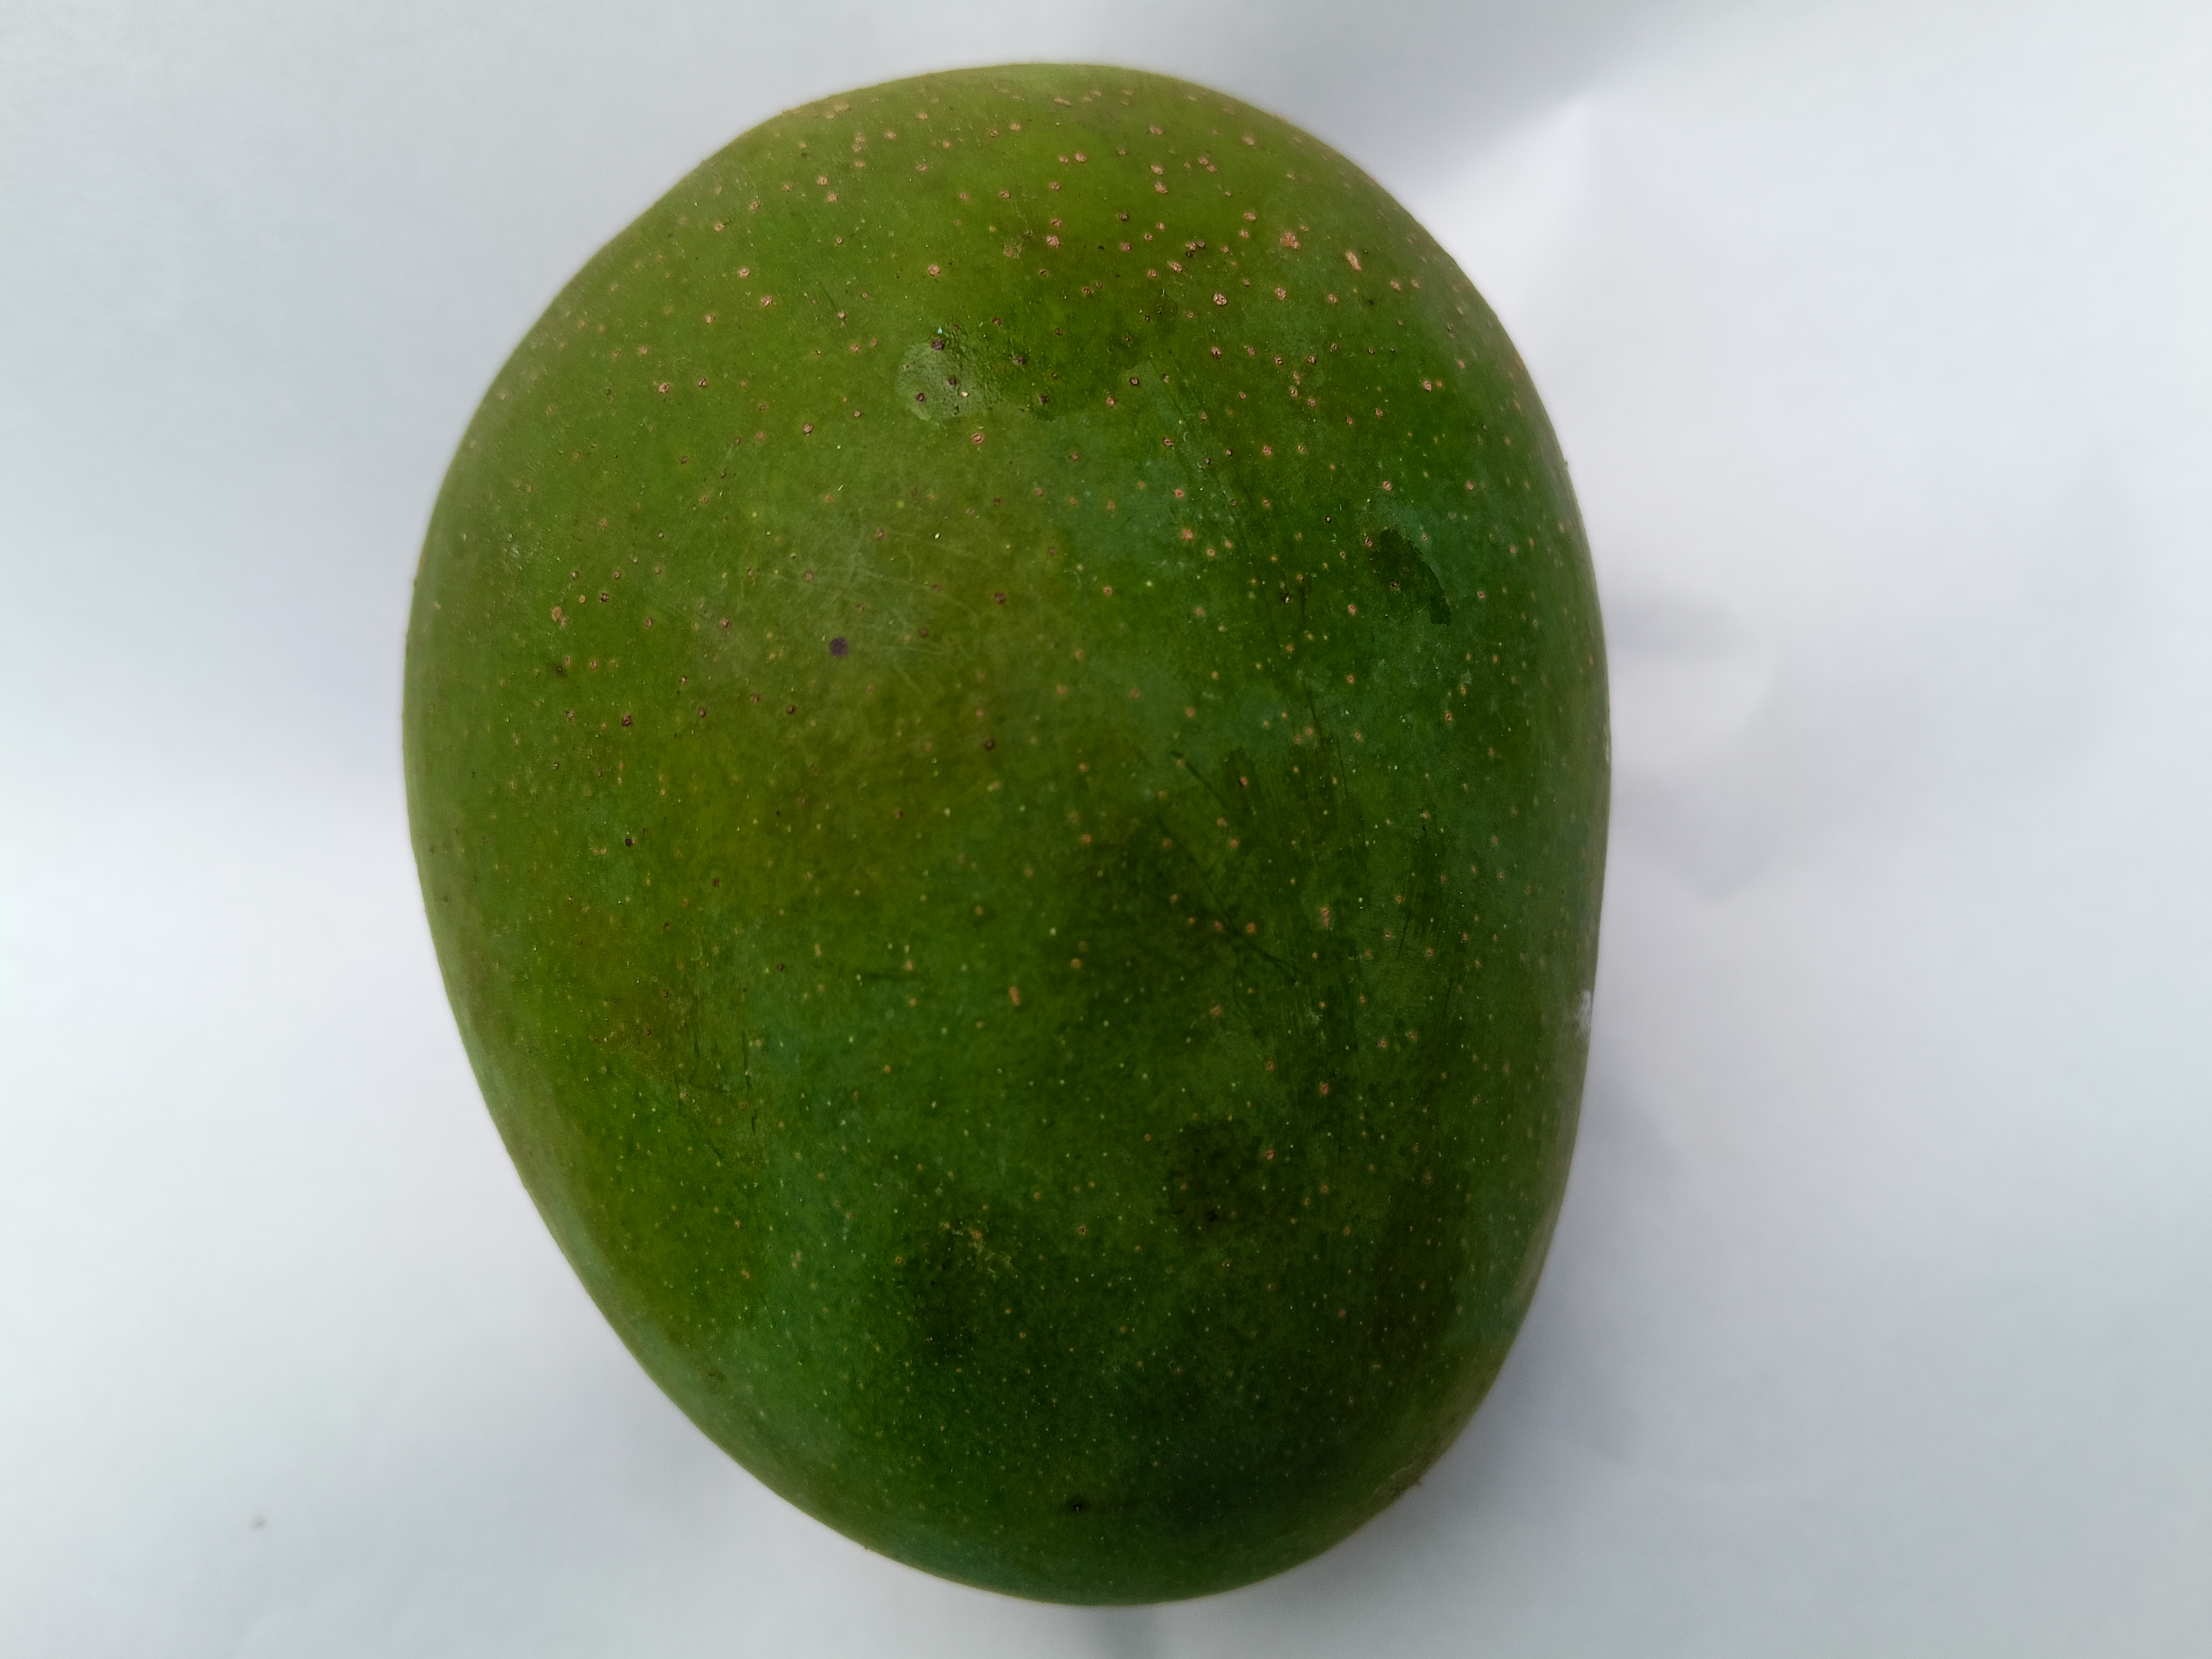
Mango variety: Himsagar